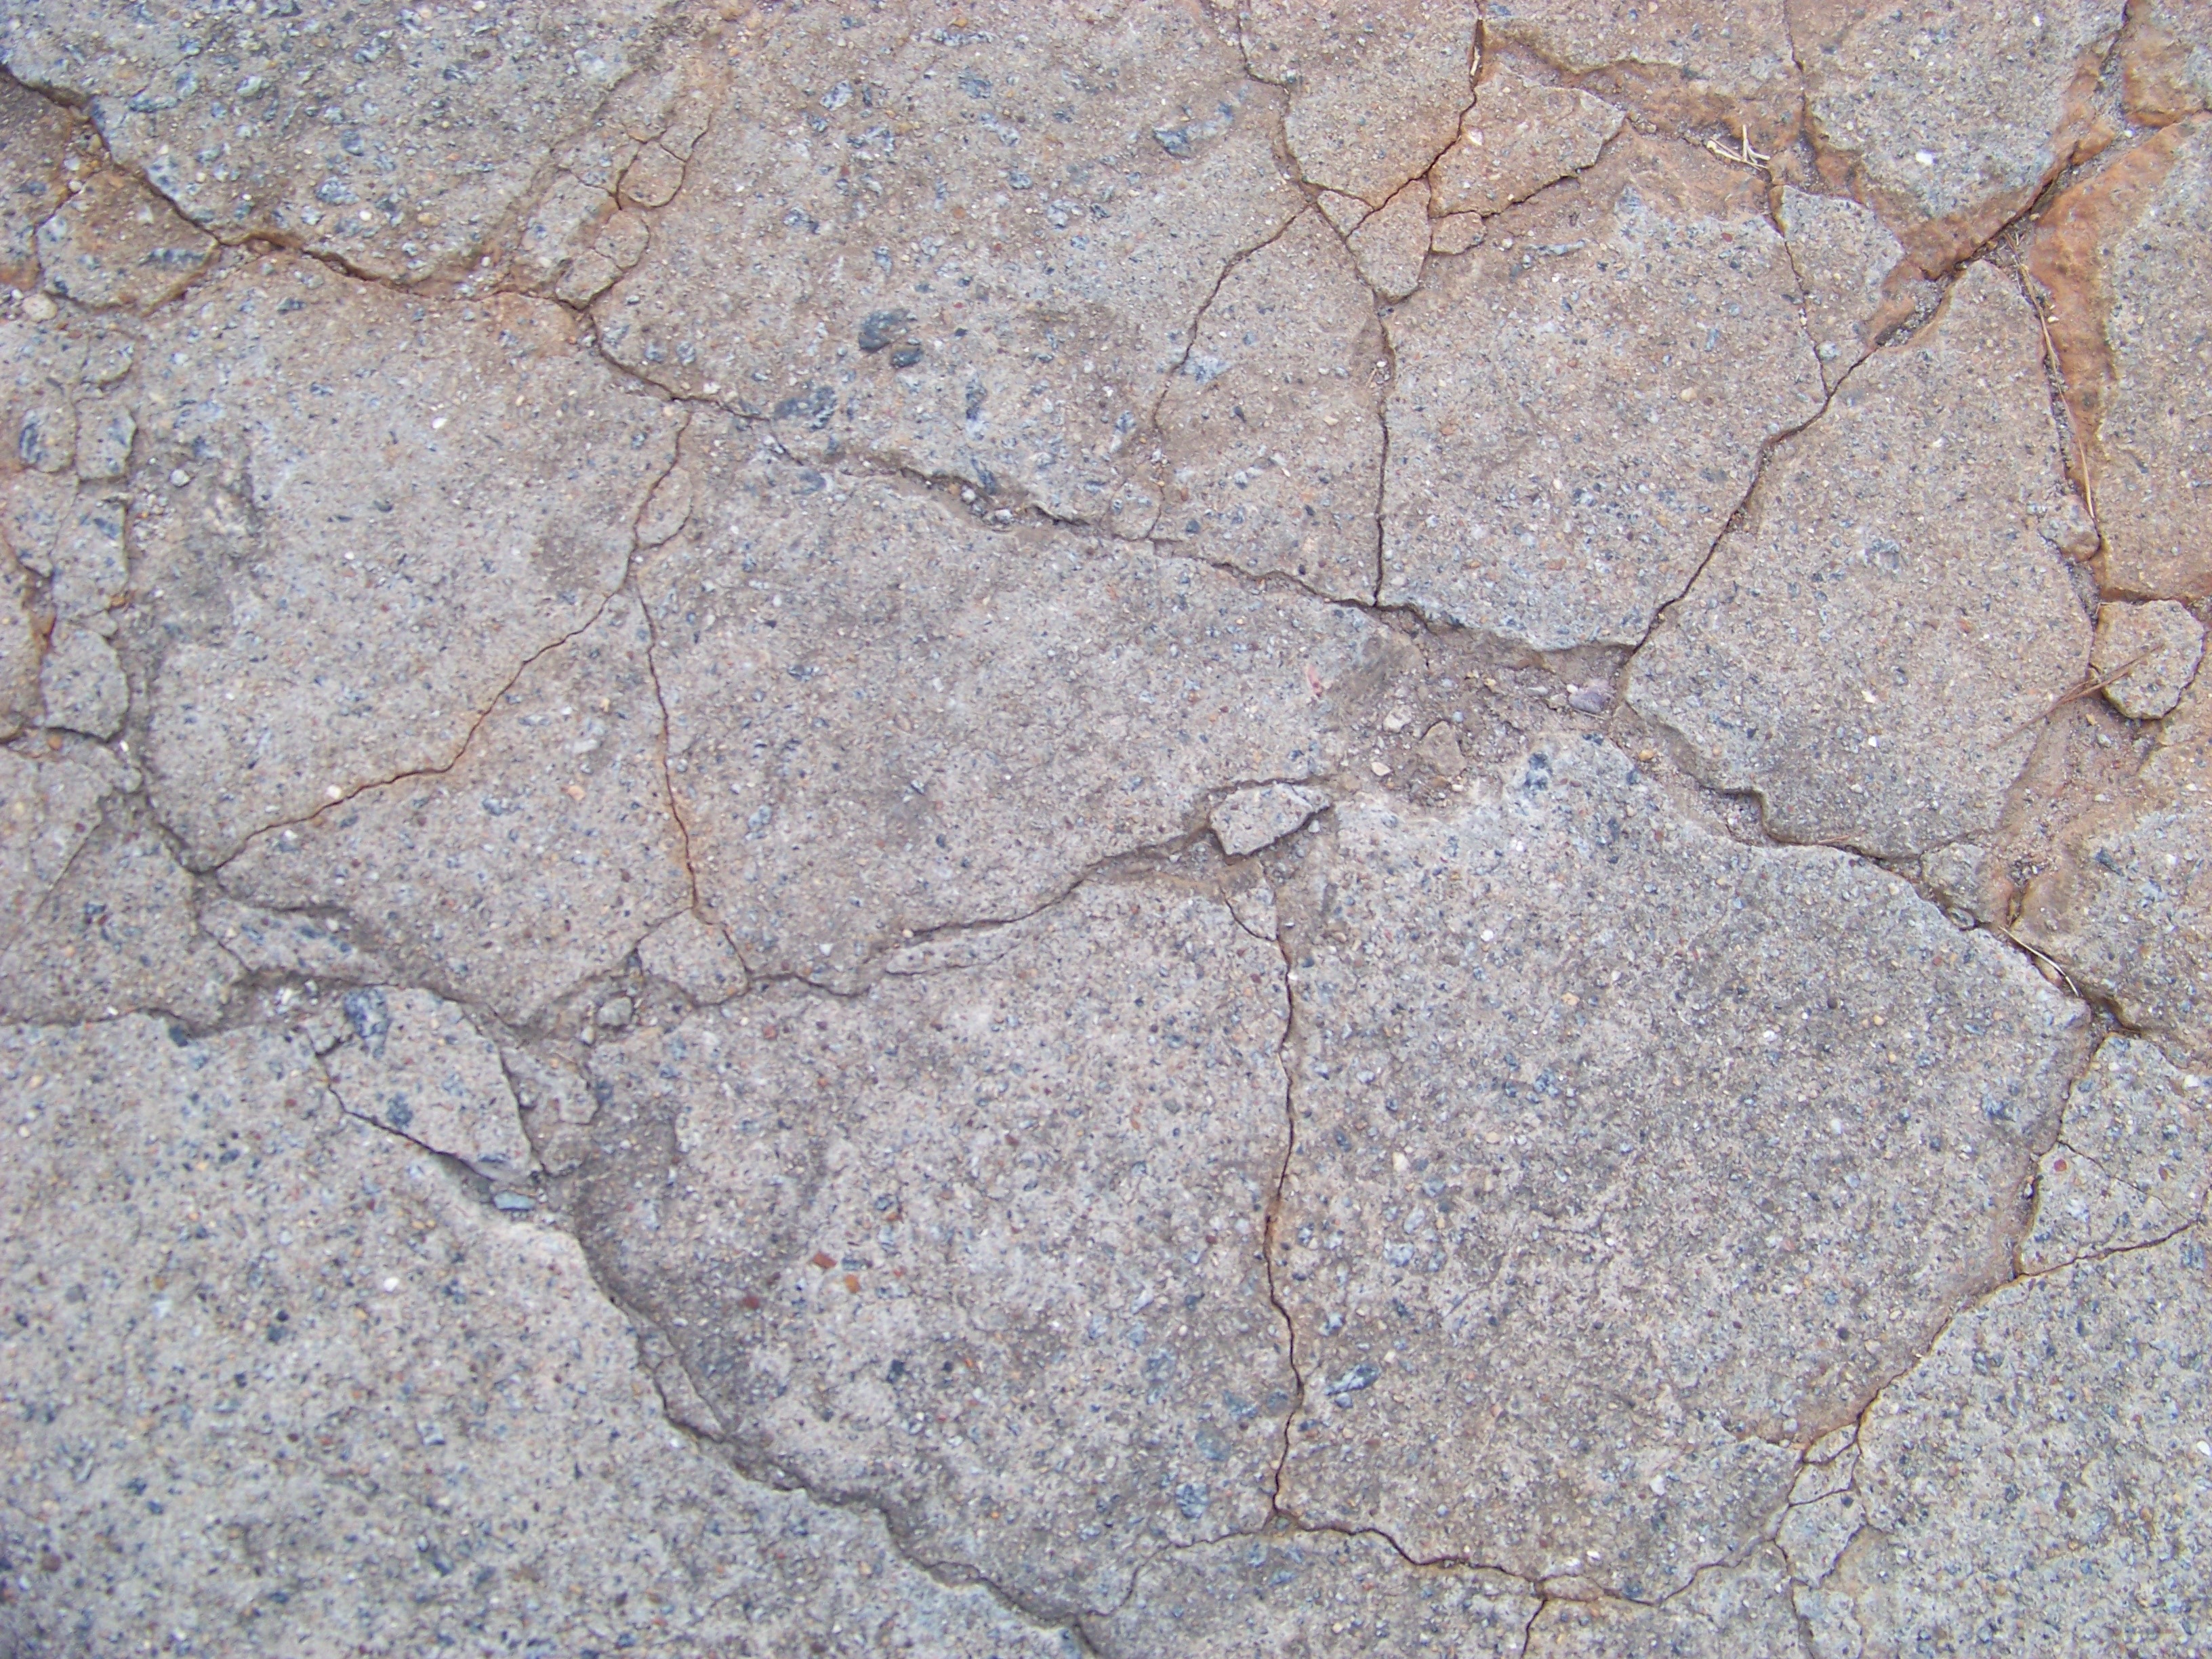
rock, texture, floor, wall, asphalt, pattern, soil, gray, rough, stone wall, material, concrete, surface, cracked, geology, cement, plaster, flooring, road surface